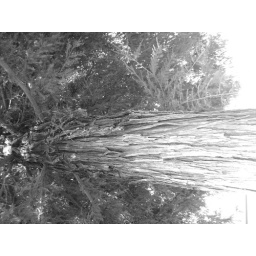
GW black and white tree in front of office